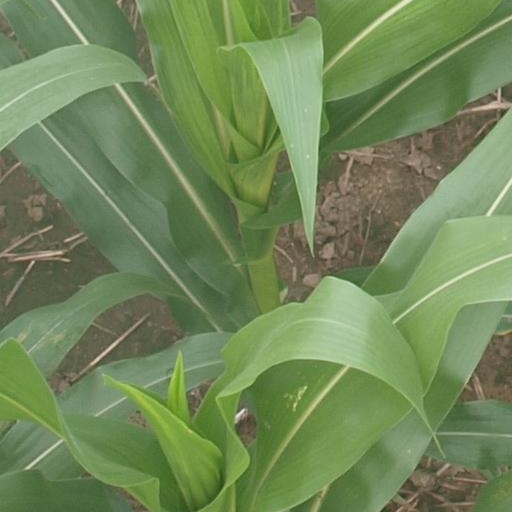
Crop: maize; corn